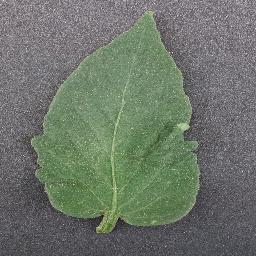
Label: Tomato___healthy